Sky position (RA, Dec in degrees): 144.016, 16.76
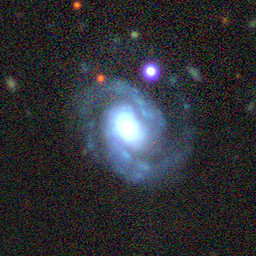
Galaxy morphology: Unbarred Loose Spiral Galaxies